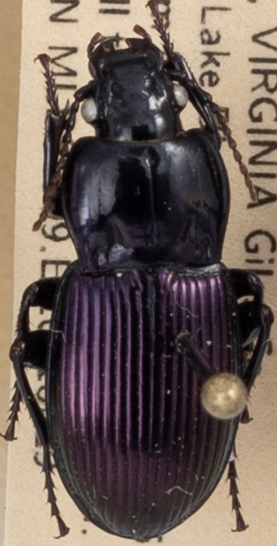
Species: Myas cyanescens
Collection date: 2021-06-29
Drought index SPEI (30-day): -0.03
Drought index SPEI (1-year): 0.47
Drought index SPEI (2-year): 1.28